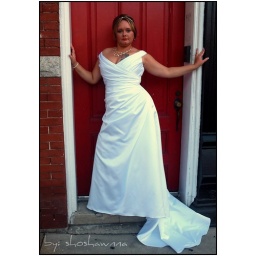
bride in red door